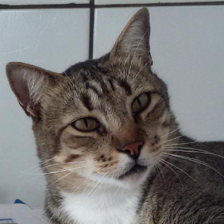
Label: animals